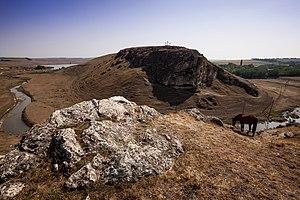
Le raion de Glodeni est un raion de la République de Moldavie, dont le chef-lieu est Glodeni. En 2014, sa population était de 51 306 habitants.